Roger Magnusson

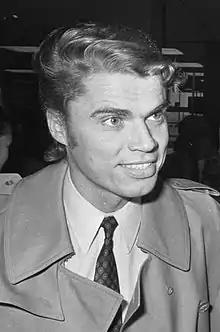
Magnusson in 1971

Roger Magnusson (born 20 March 1945) is a Swedish former footballer who played as a right winger. He is a brother of fellow footballer Benno Magnusson.